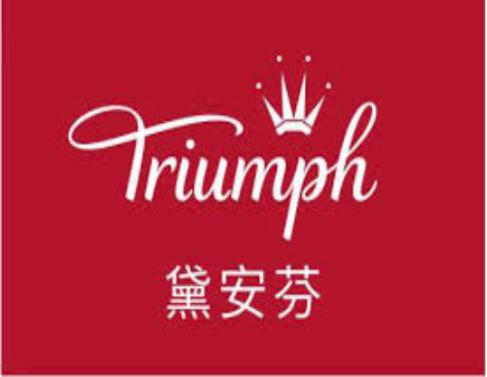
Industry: Clothes